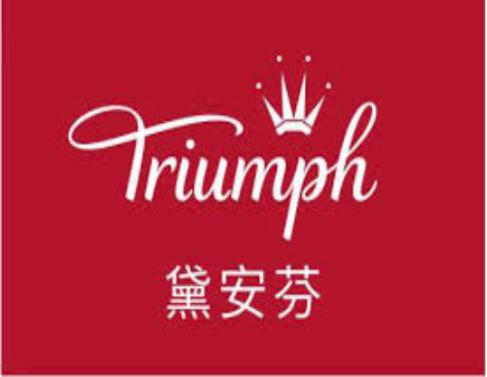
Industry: Clothes